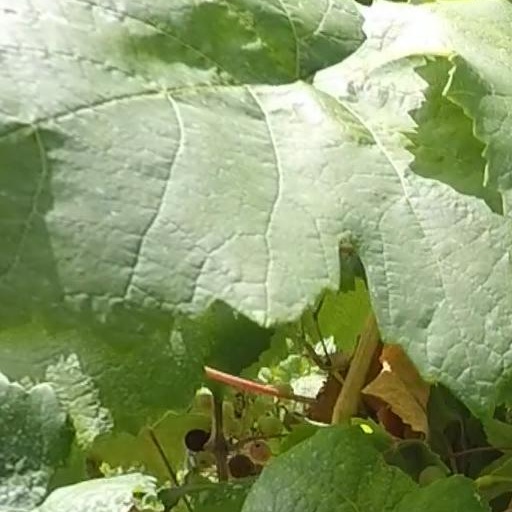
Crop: grape